Sky position (RA, Dec in degrees): 162.948, 25.132
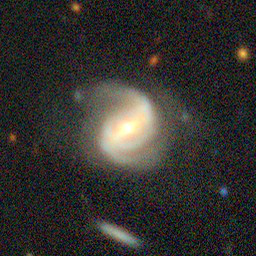
Galaxy morphology: Barred Spiral Galaxies